Daldowie Dovecot

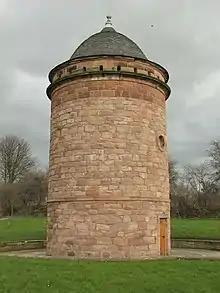
Daldowie dovecote at Hamilton Road (2005)

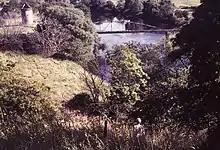
The 'doocot' at its original site at Daldowie overlooking the River Clyde (1987)

The Daldowie Dovecot is a Category A listed dovecote in Glasgow, Scotland. It was built in the mid-18th century on the north bank of the River Clyde, in the grounds of the former Daldowie House estate. It stood isolated for several decades within the grounds of Daldowie Sewage Works, and was dismantled and re-erected in its present location on the A74 Hamilton Road (south of Mount Vernon) in 2000, at a cost of £500,000.